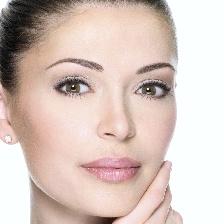
Label: faces